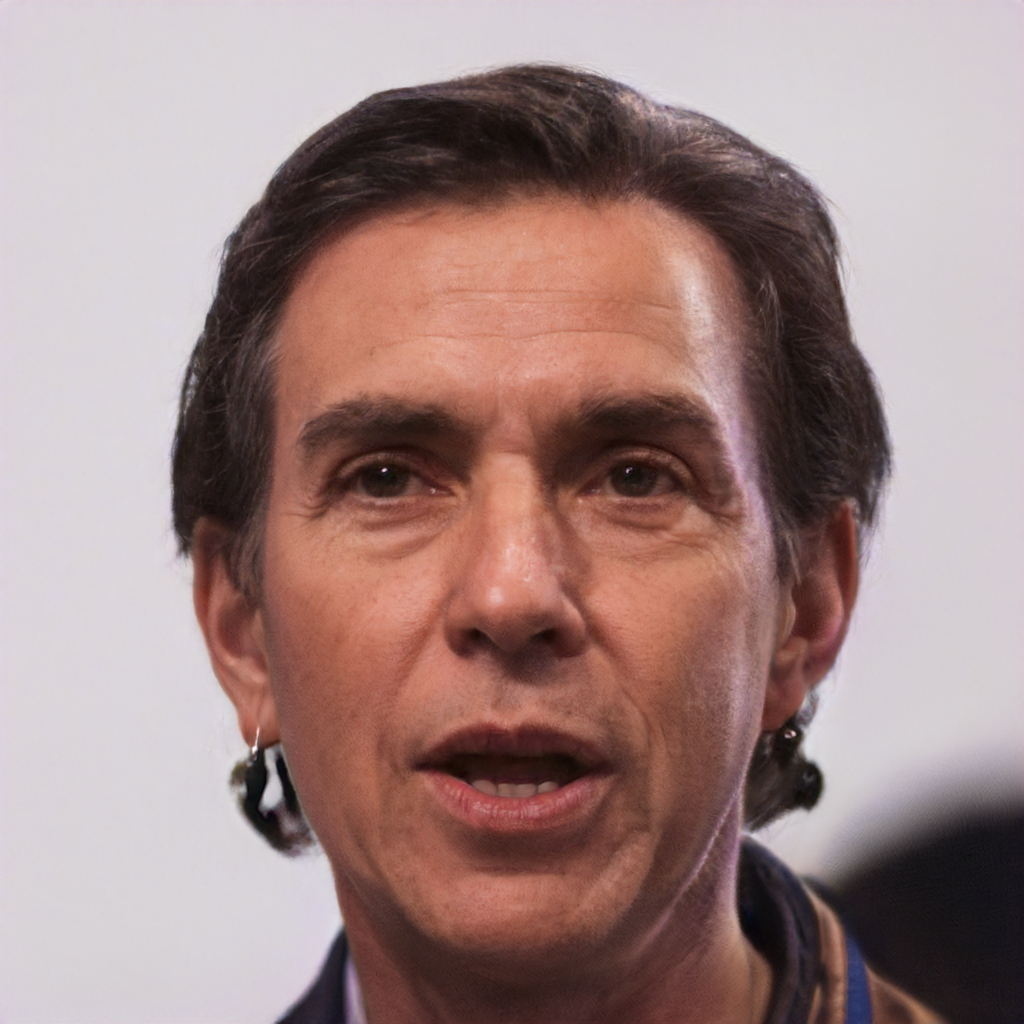
Label: No Watermark